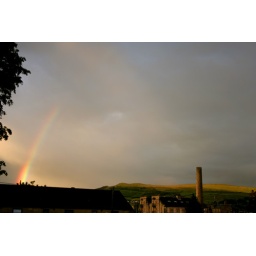
Up above the trees & houses